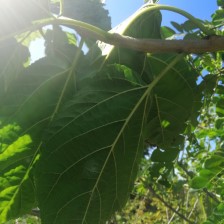
Variety: BlackAustralia